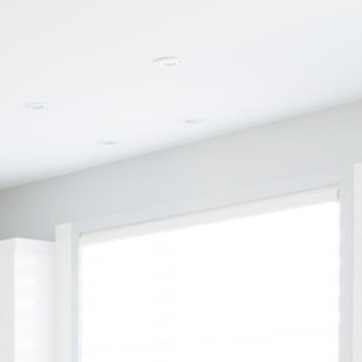
Material: painted